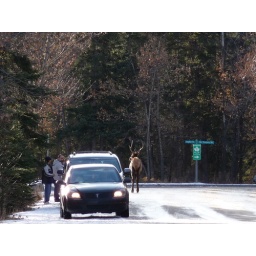
Elk near the train and bus station in Banff. This shot gives an indication of their size.